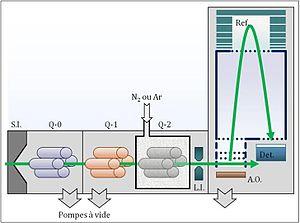
S.I. Source d'Ionisation Q-0, Q-1 et Q-2: Quadripôles L.I. Lentilles ioniques A.O. Accélérateur Orthogonal Ref. Réflectron Det. Détecteur
La spectrométrie de masse en tandem quadripôle-temps de vol est une technique de détection en spectrométrie de masse permettant de détecter et d’identifier des molécules par mesure de leur rapport masse sur charge. C’est un spectromètre de masse hybride : c’est le couplage d’un analyseur quadripolaire, qui mesure le rapport m/z des ions par la transmission des ions qui traversent un champ électrostatique, et d’un analyseur à temps de vol, qui mesure le rapport m/z des ions par la séparation dans le temps à partir de la vitesse des ions. Le premier quadripôle procure une grande efficacité au processus MS/MS. Le temps de vol, quant à lui, apporte à sa grande sensibilité, sa grande rapidité d’analyse et ses résolutions et précision en masse bien meilleure sur les ions produits par la cellule de collision que la configuration d’un spectromètre de type triple quadripôle. Par contre, comparé au triple quadripôle, les spectromètres de masse en tandem de type QqTOF sont limités par la faible gamme dynamique du TOF.